Alice Barber Stephens

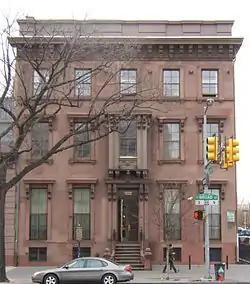
Edwin Forrest House, formerly the home of the Philadelphia School of Design for Women.

One example of overcoming women stereotypes was Stephens' "Woman in Business" from 1897, which showed how women could focus not only in the home, but also in the economic world. As women began to work, their career choices broadened and illustration became a commendable occupation. People's ideas about education and art started to merge, and the outcome of a certain sensitivity to the arts began to be seen as uplifting and educational. By using illustration as a means to further their practices, women were able to fit the traditional gender role while still being active in their pursuits for the "New Woman". According to Rena Robey of "Art Times", "The early feminists began to leave the home to participate in clubs as moral and cultural guardians, focused on cleaning up cities and helping African Americans, impoverished women, working children, immigrants, and other previously ignored groups." Stephens took advantage of the explosion of illustration opportunities, including the opportunity to work from home.